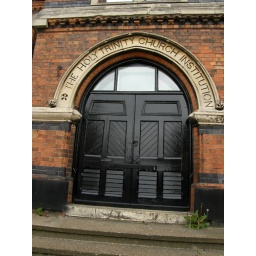
A grand door that caught my eye waiting for the car to be done in Kwik Fit.